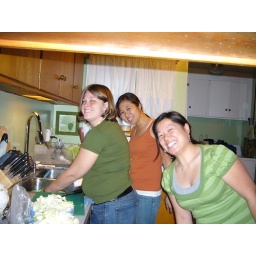
these girls are professional hot pot chefs...i just ended up watching them in the kitchen ;P